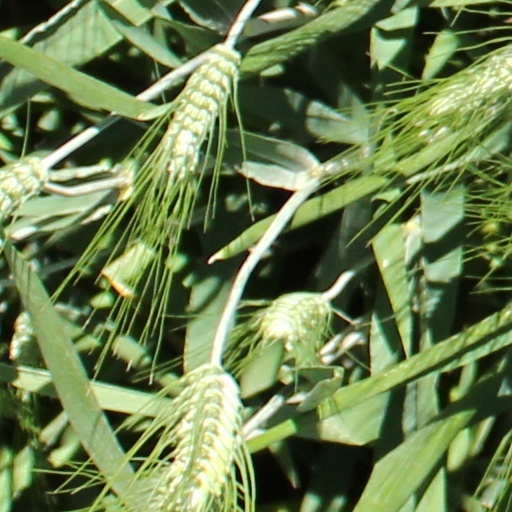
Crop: wheat